Gerard J. Campbell

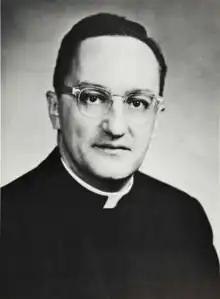
Campbell in 1965

Gerard John Campbell (August 26, 1919August 9, 2012) was an American Catholic priest, Jesuit, and historian who became the president of Georgetown University. Born in Pennsylvania, he entered the Society of Jesus at the age of 20 and studied at West Baden College and Fordham University, before earning his doctorate at Princeton University. A promising historian, he then taught at Loyola University Maryland, before becoming the executive vice president of Georgetown University in 1963, where he effectively worked as acting president.